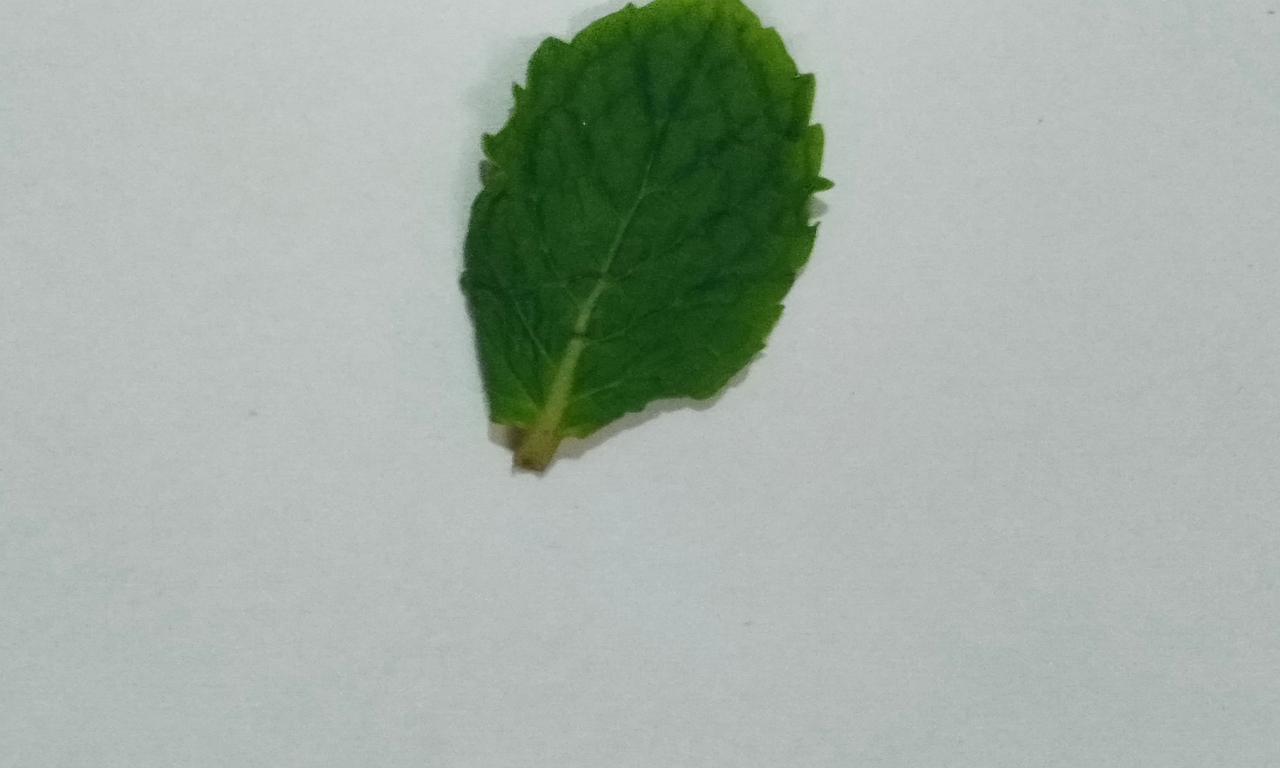
Label: Fresh